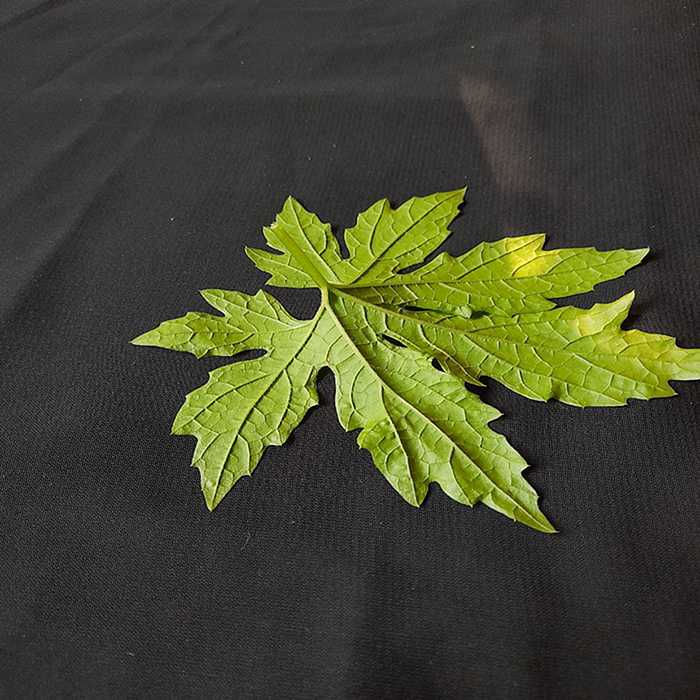
Plant: Bitter Gourd
Label: Fresh leaf